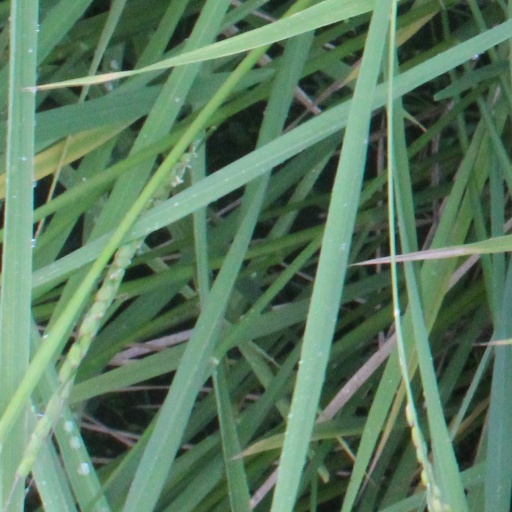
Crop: rice